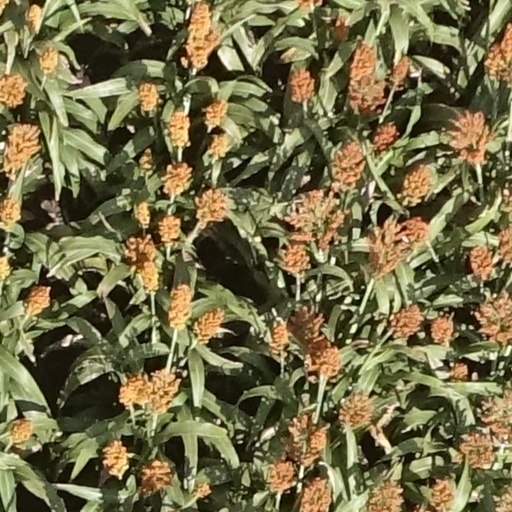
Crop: sorghum